Godfrey Herbert

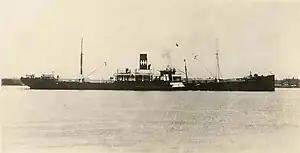
HMS "Baralong"

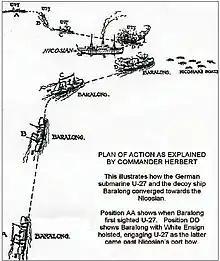
The action of 19 August 1915

Q-ships were heavily armed merchant ships with concealed weaponry, designed to lure submarines into making surface attacks. This gave Q-ships the chance to open fire and sink them. Herbert's transfer to that arm of the Navy arose from there being no submarines available of which he could take command following the sinking of the "D5".